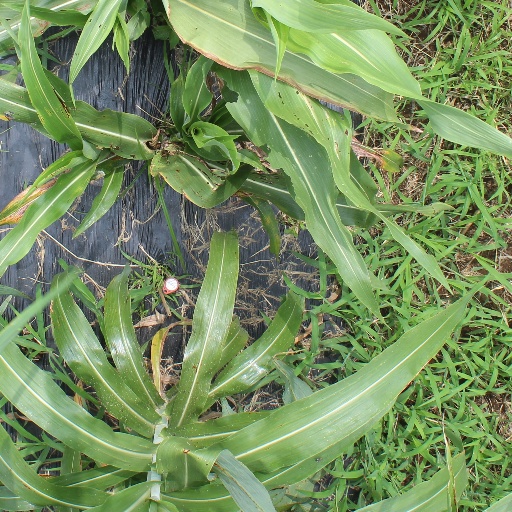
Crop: sorghum